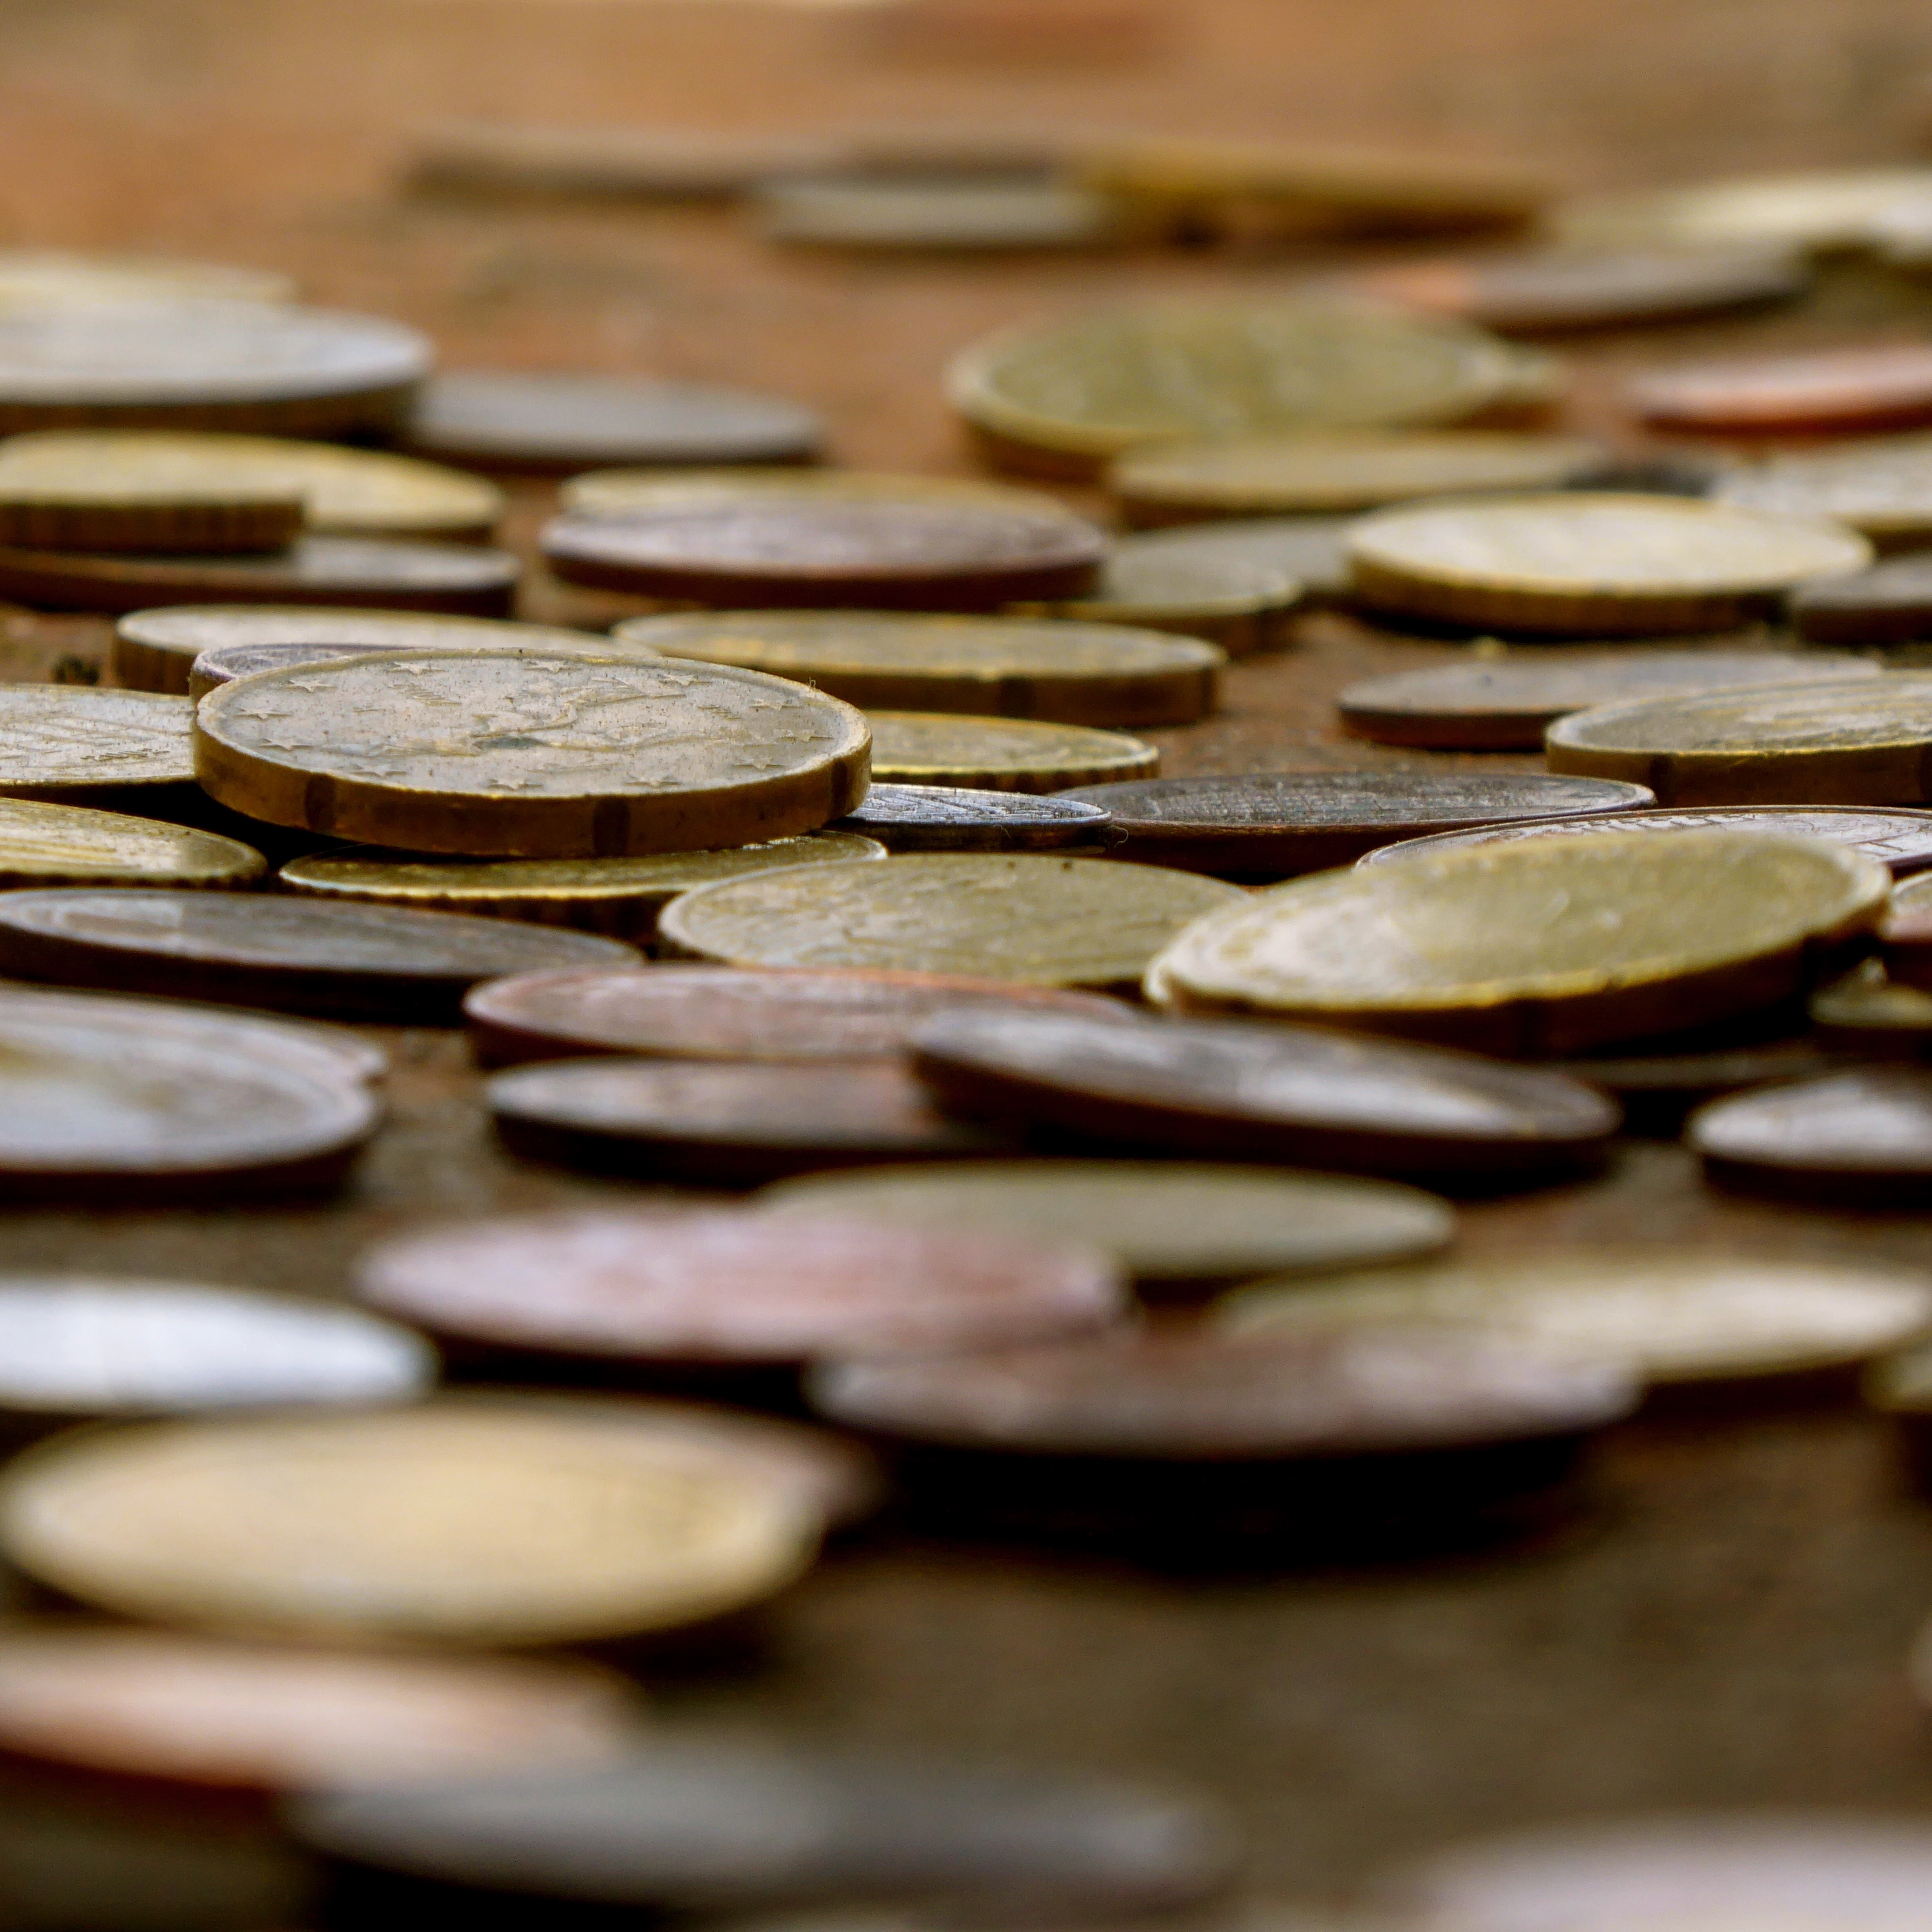
wood, money, close up, cash, currency, euro, coin, coins, loose change, specie, treasure chest